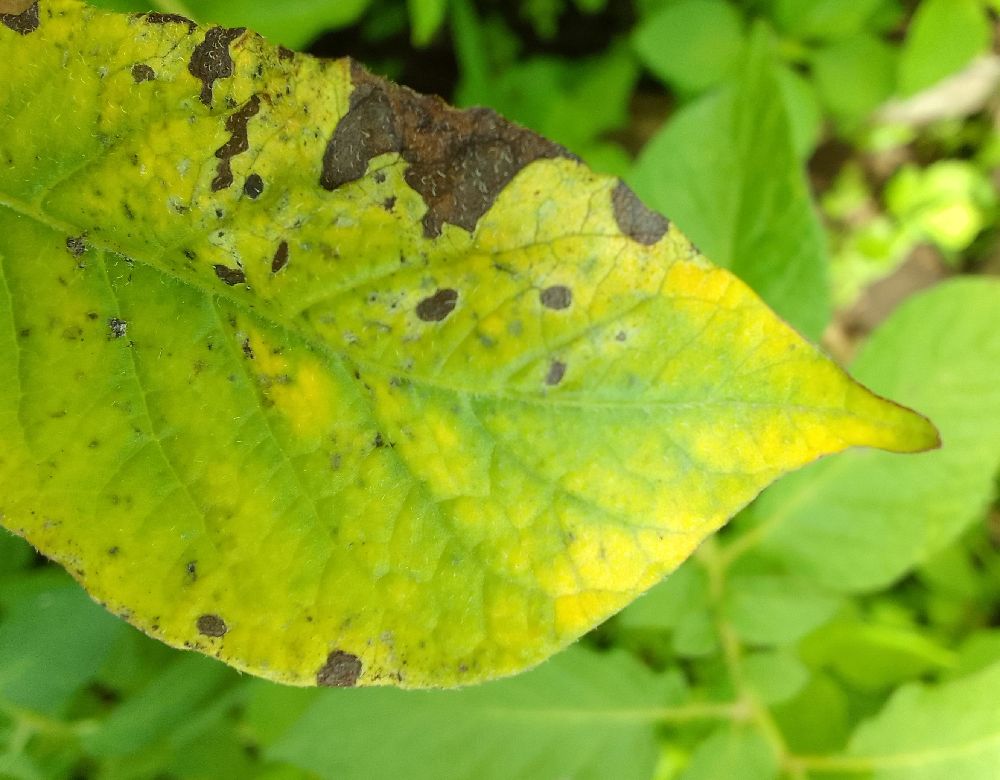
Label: Early blight